Hockey Alberta

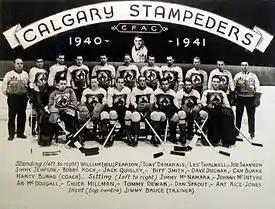
1940-41 Calgary Stampeders of the Alberta Senior Hockey League

In 1907 senior amateur hockey was organized into two tiers; the "A" level saw associations from Edmonton, Strathcona and Battleford, Saskatchewan. This "A" level was only technically amateur. A second "B" level was formed that was "pure amateur." In the 1907-08 season, the Edmonton Hockey Club would win the Alberta "A" championship and challenge the Montreal Wanderers for the Stanley Cup.